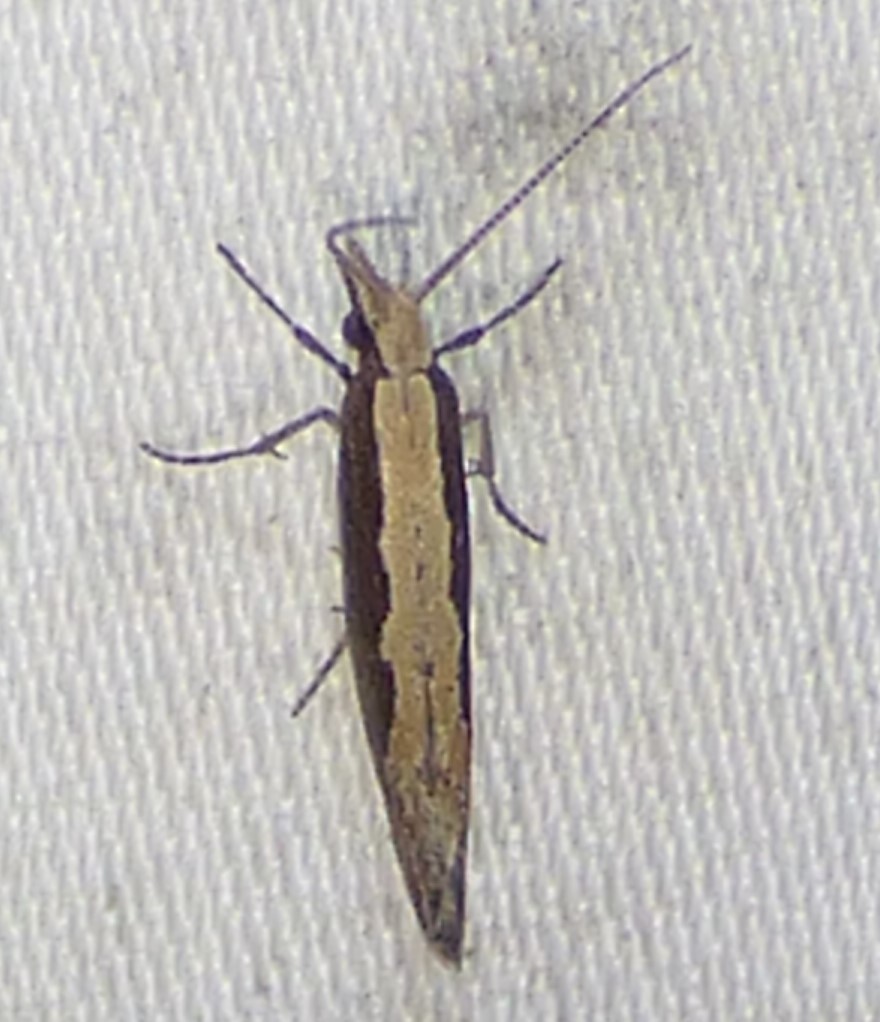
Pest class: diamondback_moth